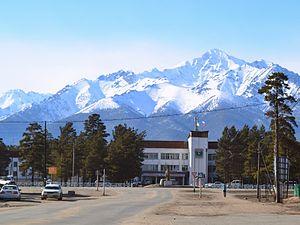
Kouroumkan est un village, centre administratif du raïon de Kouroumkan en république de Bouriatie, en Sibérie orientale.